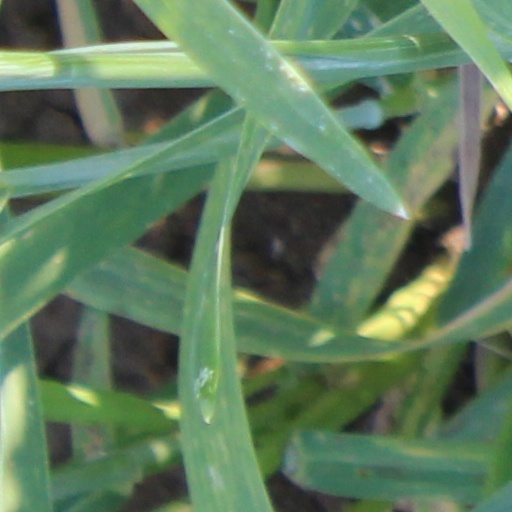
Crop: wheat